Julian King (diplomat)

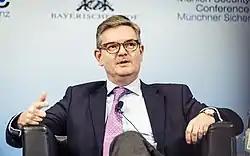
King during the MSC 2017

King was appointed Companion of the Order of St Michael and St George (CMG) in 2006. He was dubbed Knight Commander of the Royal Victorian Order (KCVO) by Queen Elizabeth during a visit to Belfast on 24 June 2014, when he relinquished his appointment as Director-General of the Northern Ireland Office. He was appointed Knight Grand Cross of the Order of St Michael and St George (GCMG) in the 2020 Birthday Honours for services to security in Europe.